Paluxy River

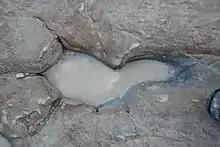
Collapsed track with elongate shape

In 2021, Lallensack and colleagues confirmed that the elongated shape of the tracks resulted from the metatarsus of the foot contacting the ground. However, these researchers argued that the dinosaurs were not walking with a plantigrade foot posture, but instead walked normally, with the metatarsus angled against the digits (and the ground). The metatarsal mark would have been created by deep sinking of the feet into soft mud, leading to partial or full immersion of the digits and metatarsus. The mud would have collapsed above the sinking foot, leaving a shallow track at the surface sealing the path of the foot, which would have sunk much more deeply. This way, the metatarsal mark can be horizontal to the digit impressions even though the metatarsus itself was angled against the digits at all times. The narrow digit impressions would have collapsed more easily, resulting in their frequent absence in the tracks. The metatarsal mark, however, would have been re-opened by the foot when it was finally extracted from the substrate. The hypothesis of a plantigrade locomotion, in contrast, was considered unlikely by these researchers. A plantigrade foot posture would have resulted in an ungainly gait, with short steps and a broad trackway. Trackways consisting of elongate tracks, in contrast, show long steps indicating speeds of locomotion comparable to those of regular trackways at the same sites, and these trackways are typically narrow, with one foot placed directly in front of another. Furthermore, a plantigrade locomotion would have resulted in a highly crouched limb posture while walking, which is unfeasible at large body sizes given the increased stresses on muscles, bones, and tendons.